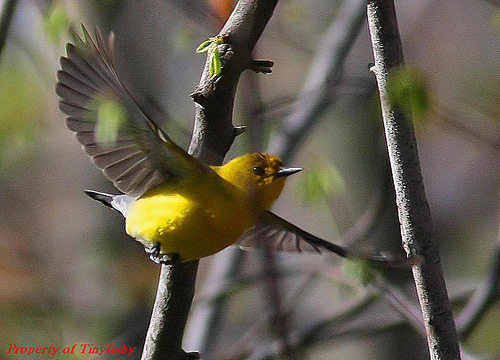
this bird is yellow with a short, pointy beak and light brown wings.
a small plump yellow bird with large wingspand and short beaka small yellow bird, with distinct gray wings and a small black bill.
this little bird has a yellow body with a tiny pointy bill.
the birds belly is yellow, while the coloring around the face dims a little bit to a more rustic yellow.
this bird has wings that are grey and has a yellow bodythe brighly colored bird has a yellow belly, sides and head, a very sharp beak and white wings.
a small bird with a yellow body covering and dark grey wings.
this bird has gray underwings, a yellow body, a black tail, and a black beak.
this bird is small with mostly yellow body and black plumage.
Species: Prothonotary Warbler